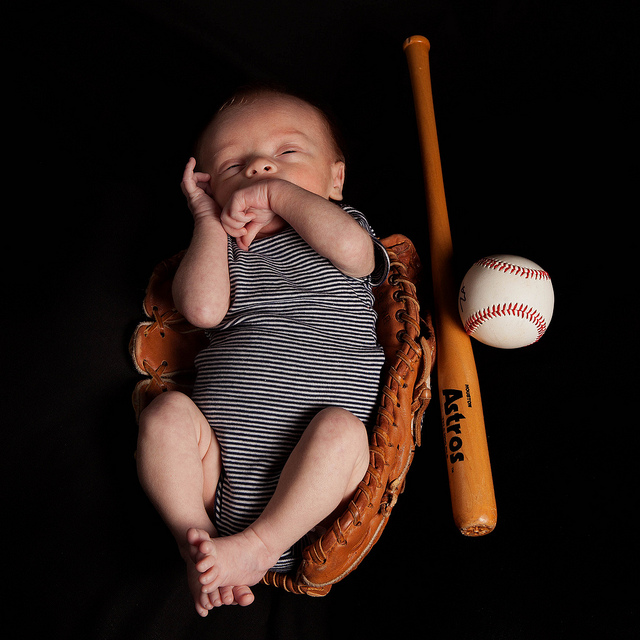
một đứa trẻ đang nằm cạnh bộ dụng cụ chơi bóng chày